Answer in natural language. How many Doorways are visible in the scene? Choose between the following options: 3, 4, 1, 1 or 5
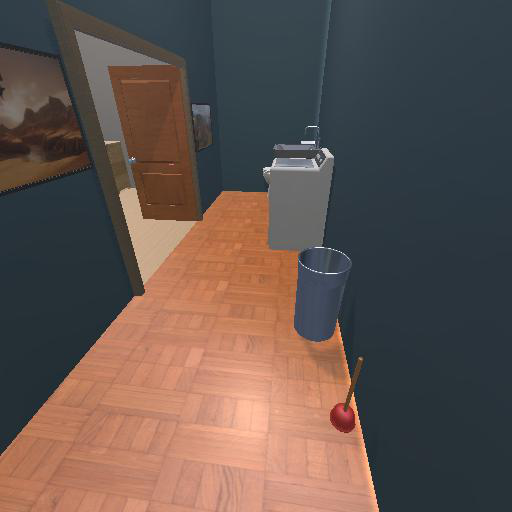
<answer>1</answer>